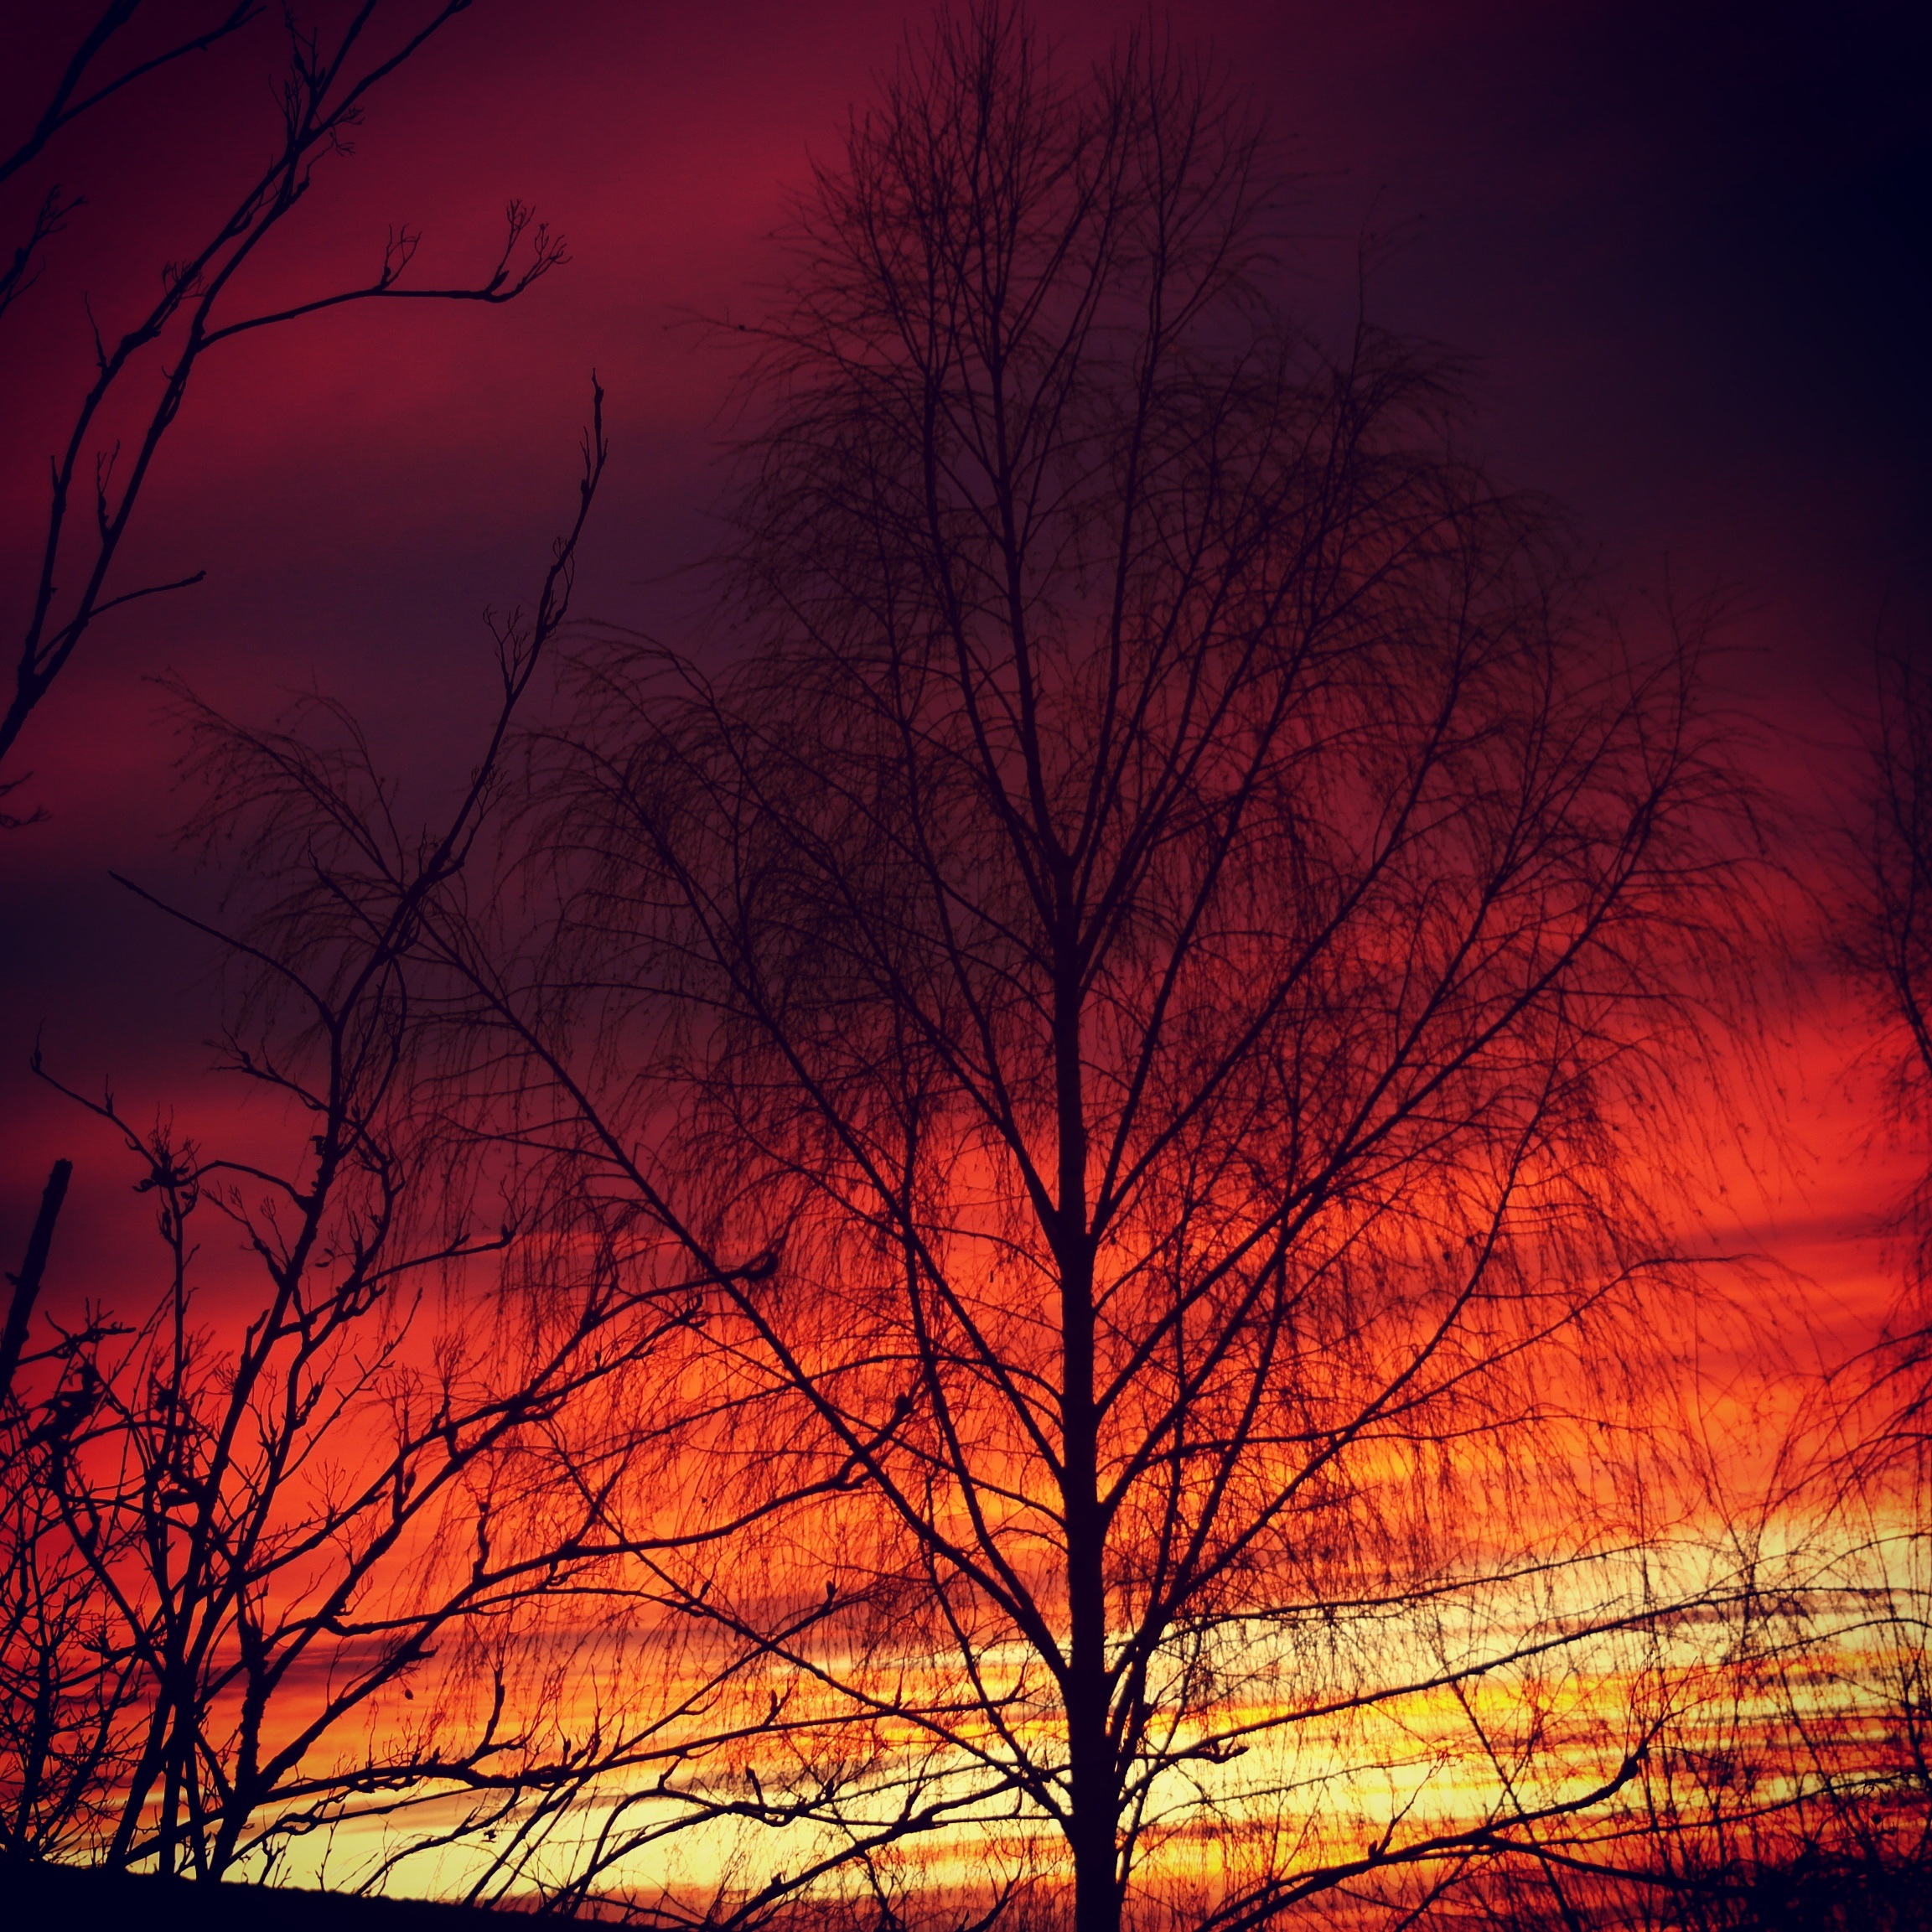
landscape, tree, nature, branch, silhouette, sky, sunrise, sunset, morning, dawn, atmosphere, dusk, evening, red, autumn, romantic, beautiful, abendstimmung, viewing, afterglow, evening sky, red sky at morning